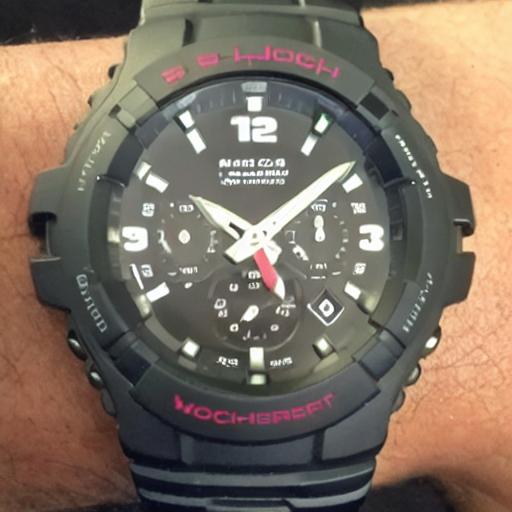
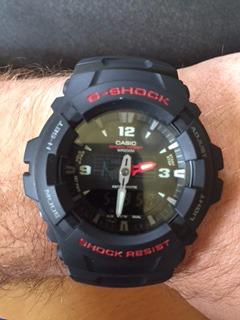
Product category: accessories_watch
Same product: no